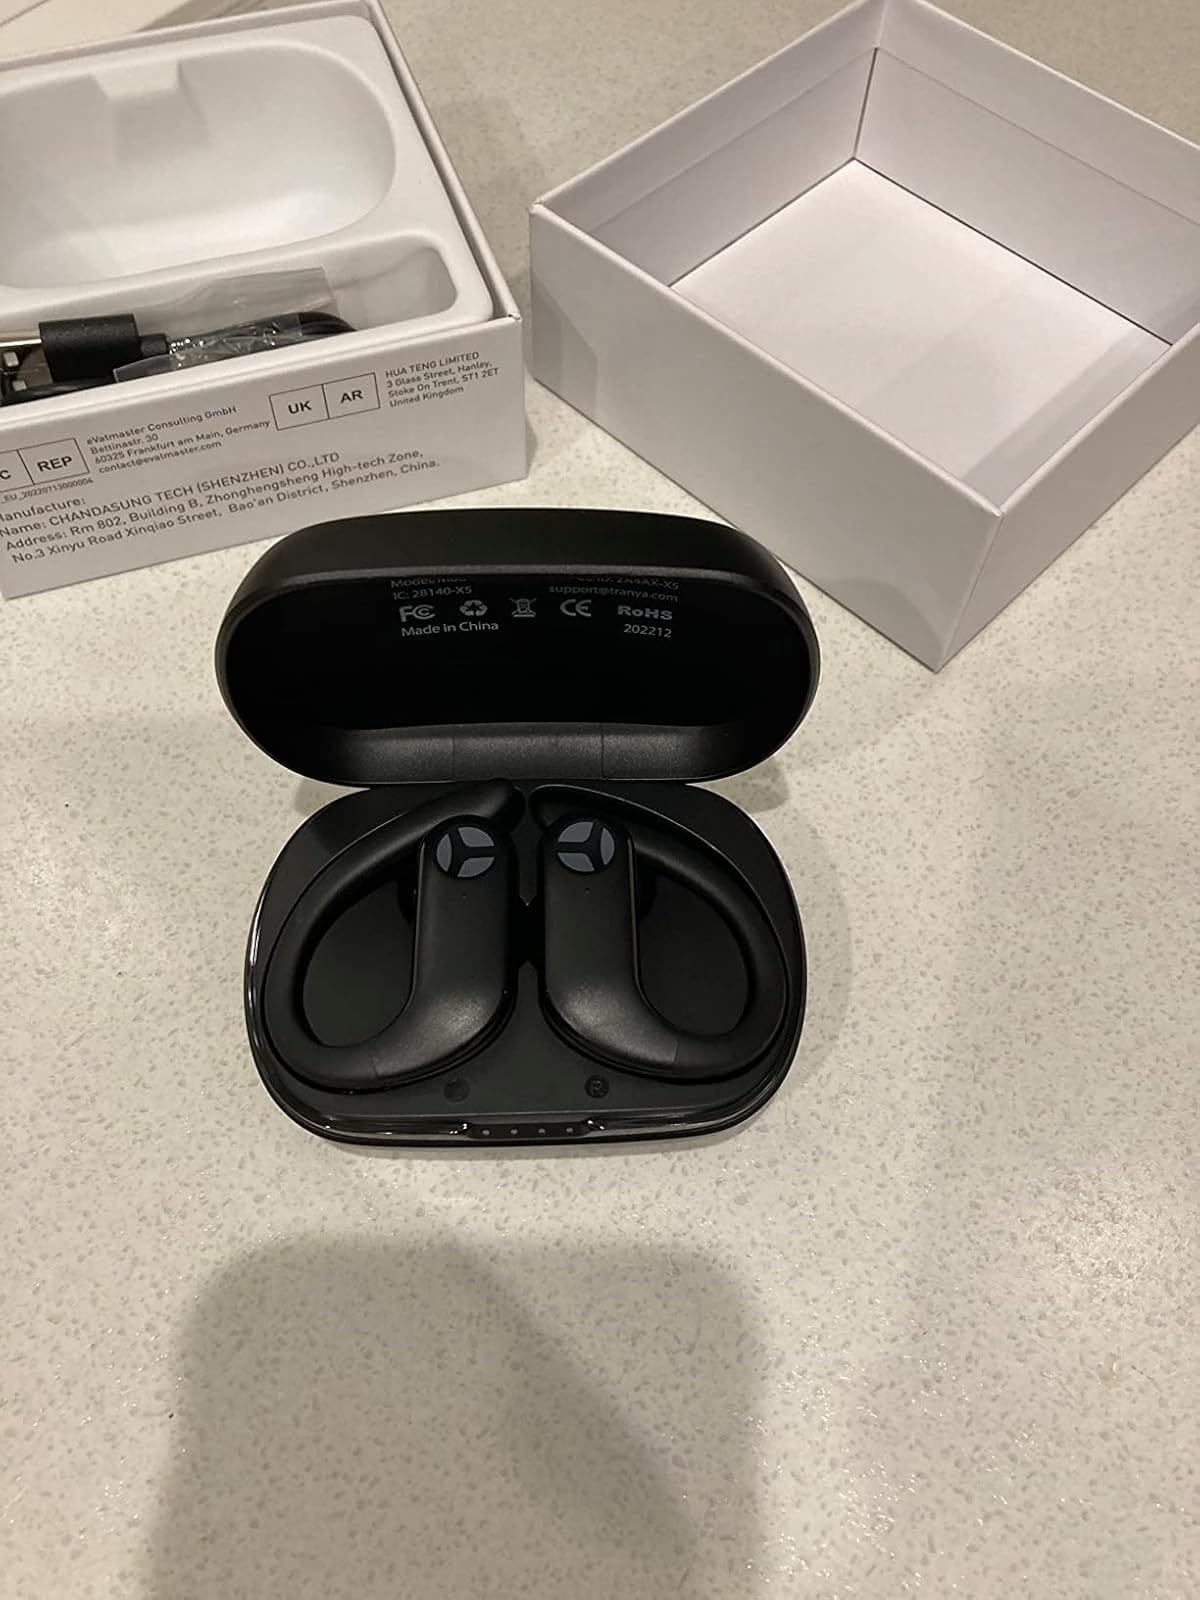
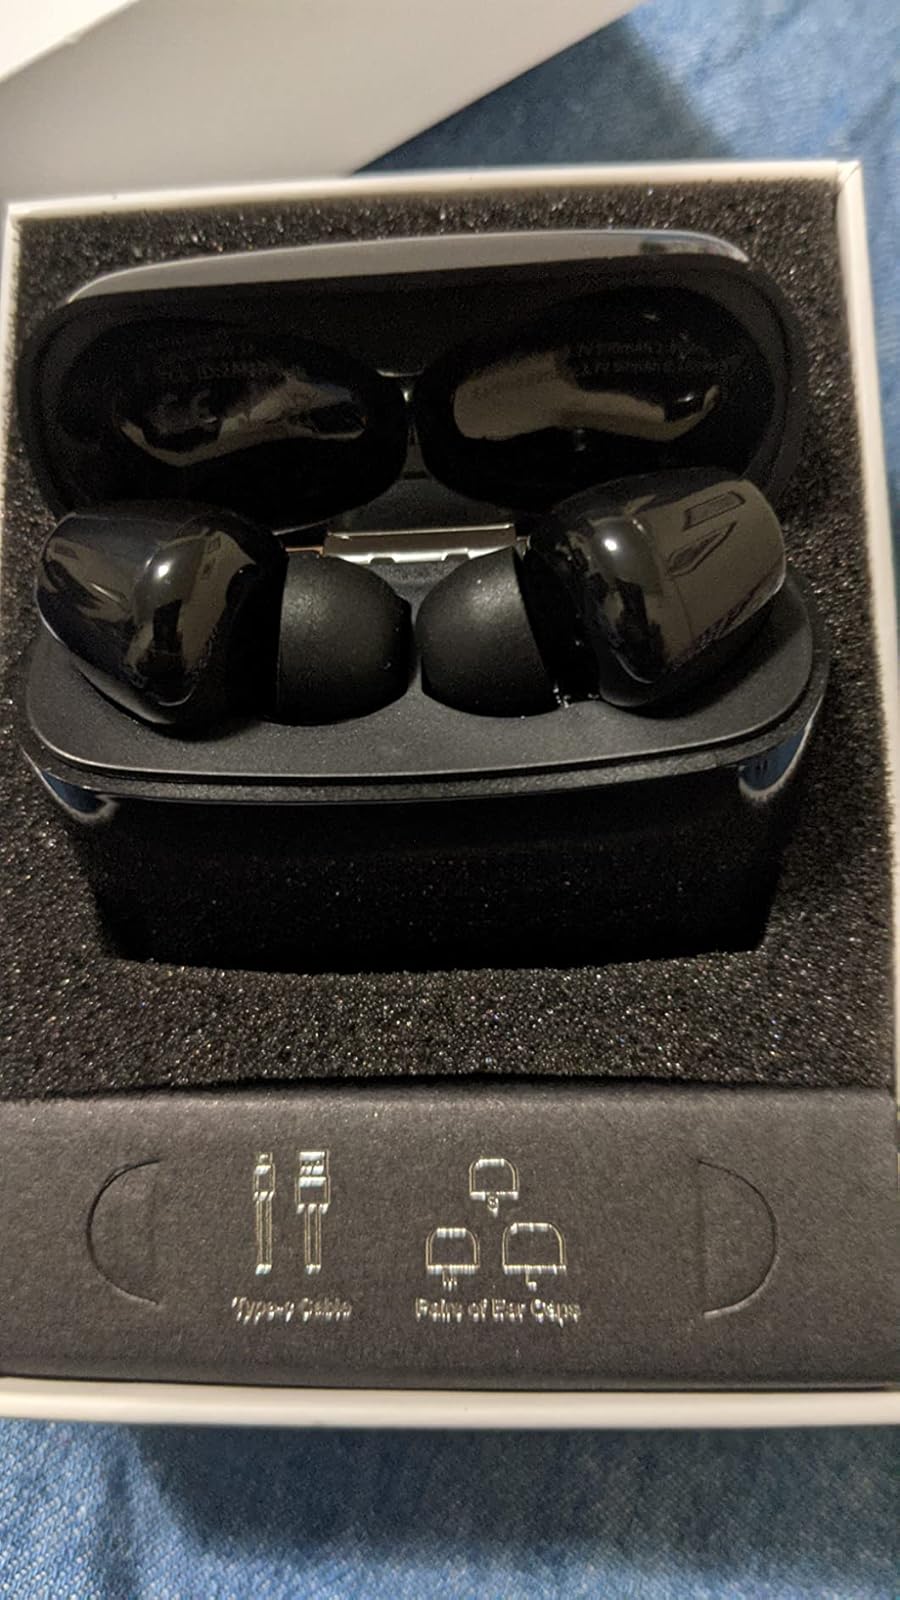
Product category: earbuds
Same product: no